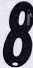
Number: 8